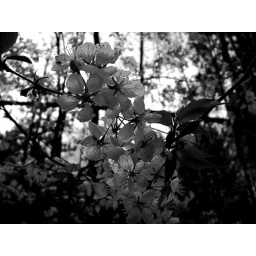
Blossoming fruit trees and a tumble-down, mossed stone garden wall - signs of an abandoned homestead in the woods